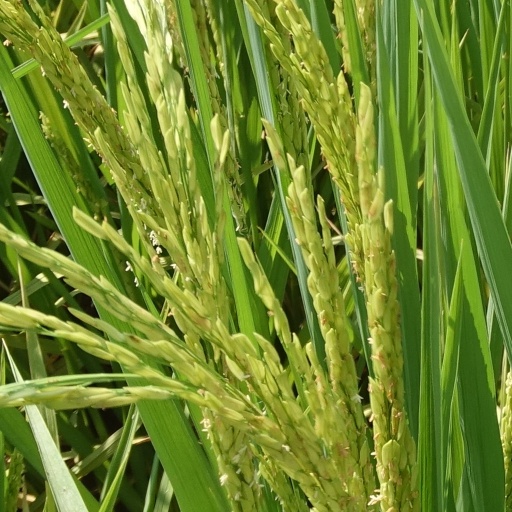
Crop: rice